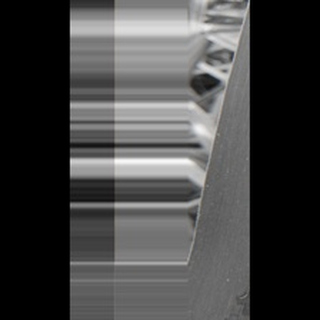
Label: healthy_sugarcane